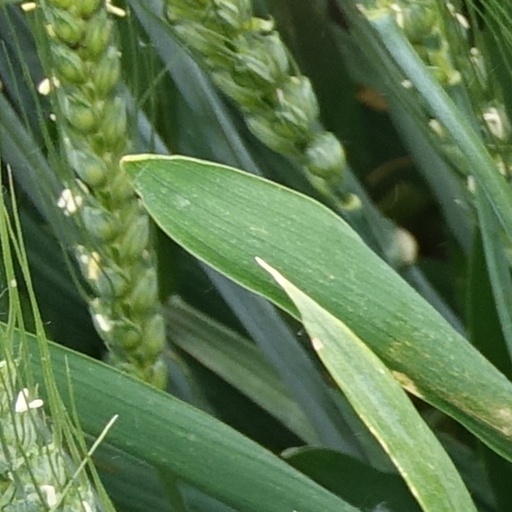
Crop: wheat